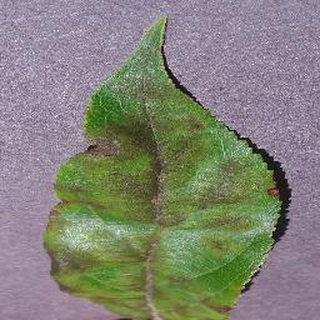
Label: apple_apple_scab